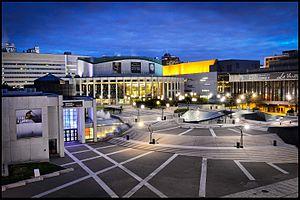
Société de la Place des Arts de Montréal
La Place des Arts est le plus vaste complexe culturel et artistique au Canada. Située au centre-ville de Montréal, au Québec, la « Place des Arts » compte six salles dont la salle Wilfrid-Pelletier qui, avec ses 3 000 sièges, est la plus grande salle polyvalente au pays, la Maison symphonique de Montréal et le Théâtre Maisonneuve.